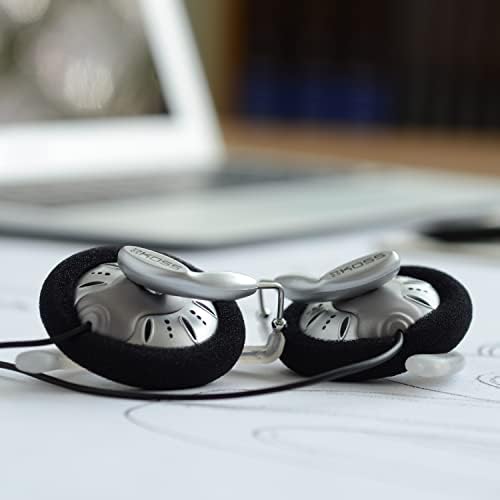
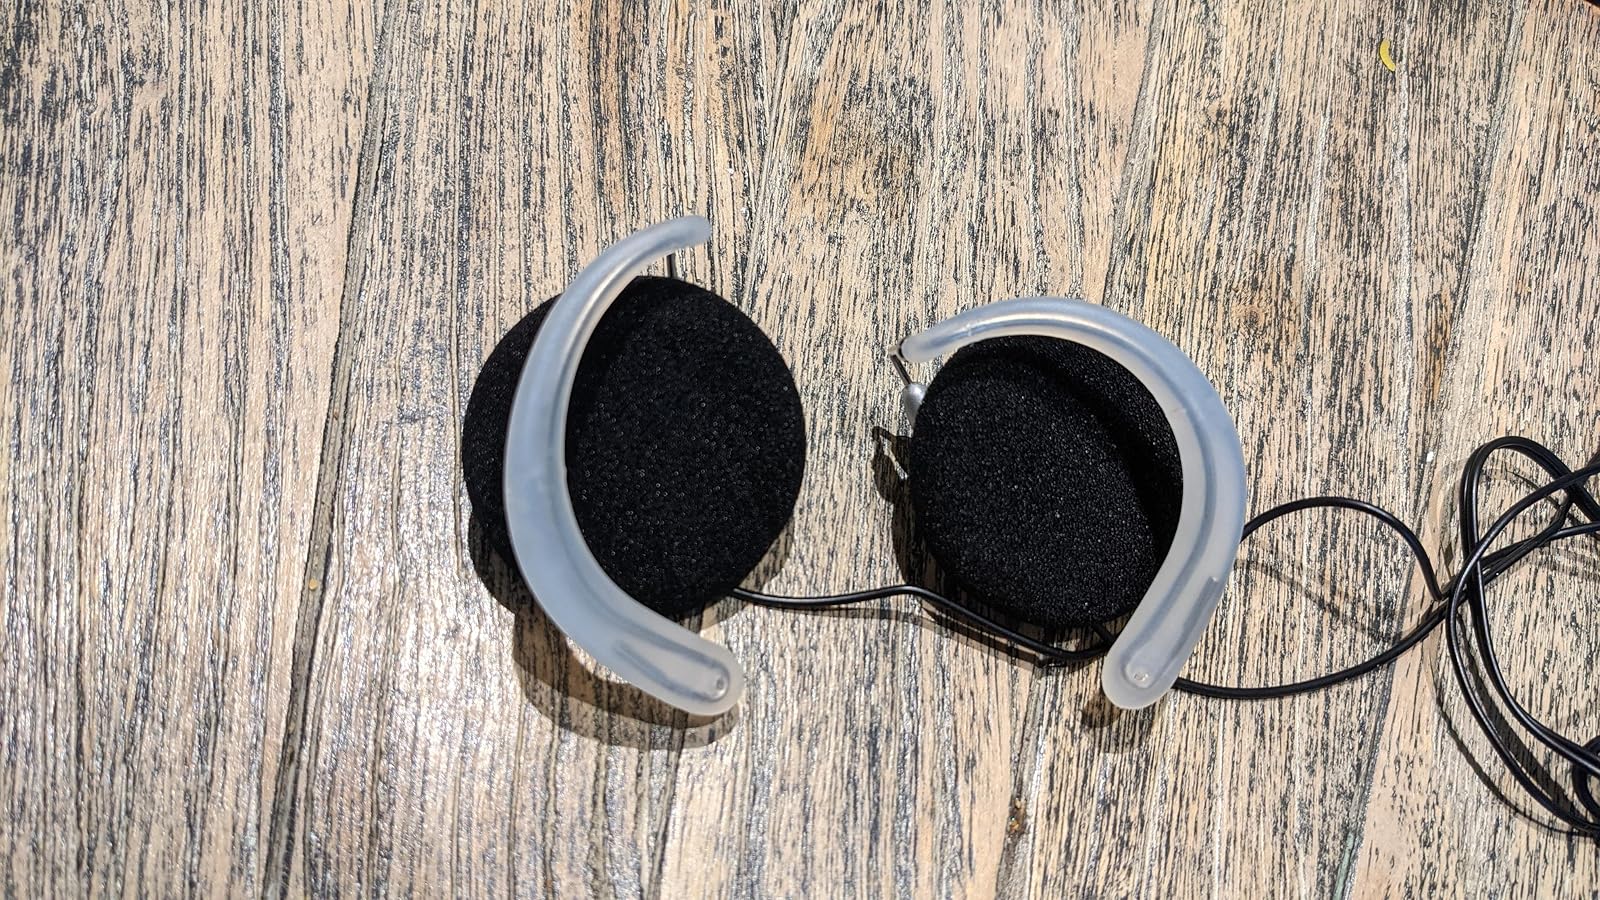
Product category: headphones
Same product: yes